East Fife (UK Parliament constituency)

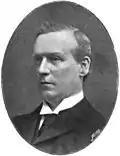
H. H. Asquith

Asquith is appointed Secretary of State for the Home Department, requiring a by-election.